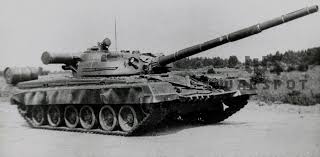
Label: T-80